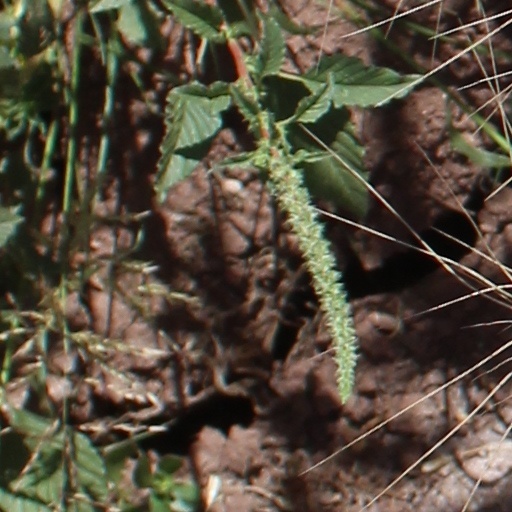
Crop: wheat